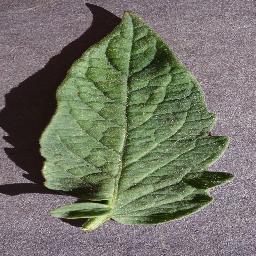
Label: Tomato___healthy